Juste milieu

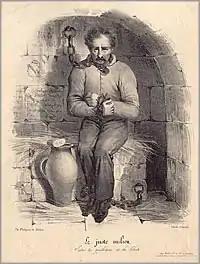
"Le juste milieu" by Charles Philipon, c. 1830, representing it as chaining the common man

Juste milieu (meaning "middle way" or "happy medium") is a term that has been used to describe centrist political philosophies that try to find a balance between extremes, and artistic forms that try to find a middle ground between the traditional and the modern. In the political sense it is most associated with the French July Monarchy (1830–1848), which ostensibly tried to strike a balance between autocracy and anarchy. The term has been used in both a positive and negative sense.